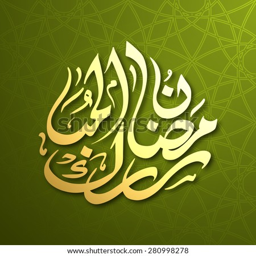
illustration of person with intricate calligraphy for the celebration of community festival .